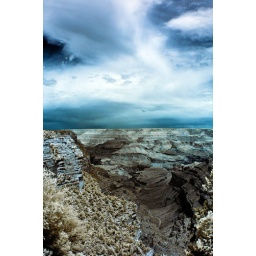
Nikon D70, self converted to shoot in the IR spectrum. Typical color enhancement by swapping red and blue channels.